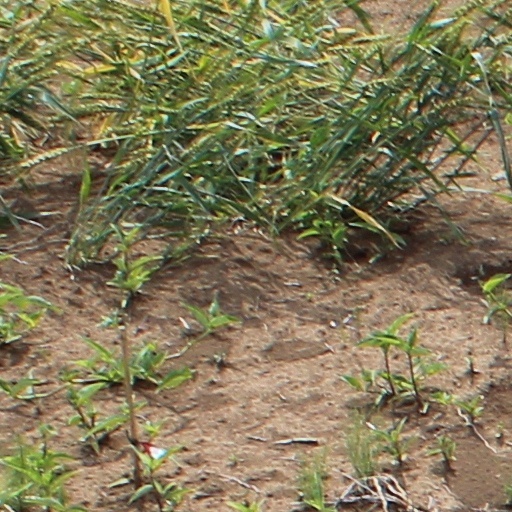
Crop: wheat